Battle of Donbas (2022)

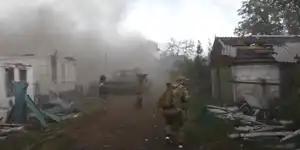
Pro-Russian separatist troops advance towards Lysychansk, June 2022

On the night of 18 April 2022, Russian forces launched an intensive bombardment campaign against positions in Luhansk, Donetsk, and Kharkiv Oblasts. Ukrainian president Volodymyr Zelenskyy announced that the "battle for Donbas" had begun. Russian artillery pounded cities in the Donbas, aiming at destroying critical infrastructure.